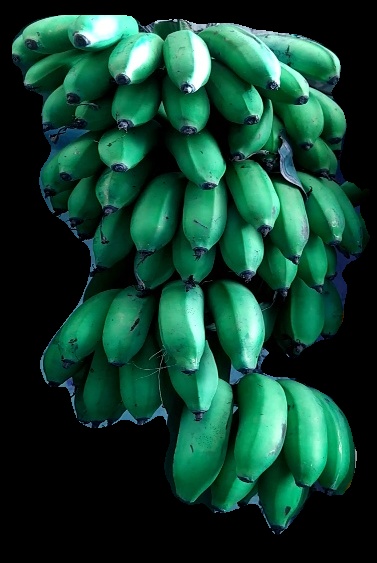
Variety: rasbale
Grade: grade2